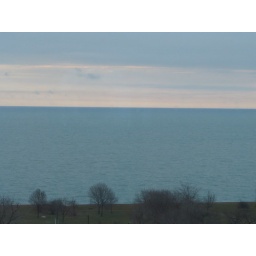
View from 13th floor over lake BeView from 13th floor over lake BelmontView from 13th floor over lake Belmont